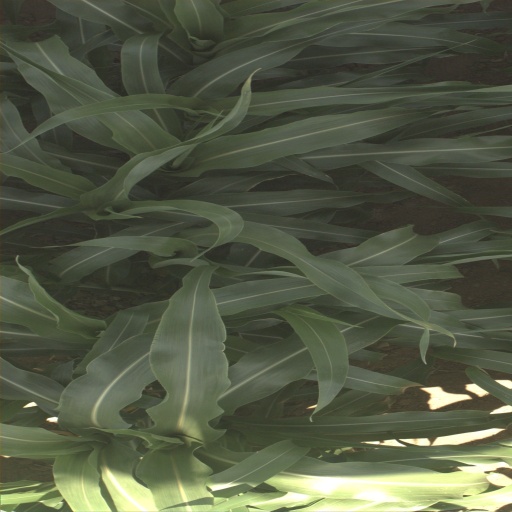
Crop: sorghum